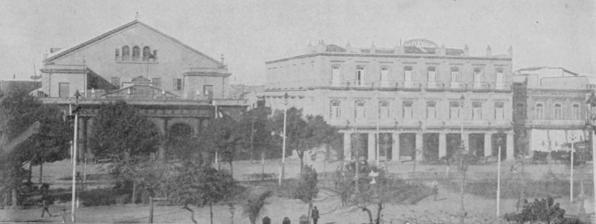
Building: Tacón Theatre
Country: Cuba
Year built: 1838
Former theatre in Havana, Cuba Tacón Theatre General information Coordinates 23°08′13″N 82°21′33″W / 23.137039°N 82.359289°W / 23.137039; -82.359289 Teatro Tacón in 1853 Map of Havana. The Teatro Tacón (Tacón Theatre)  opened in 1838 in Havana , Cuba . Its auditorium contained 2,750 seats. It was built by Pancho Martí [ ca ] , a businessman from Barcelona who moved to Havana, and named after Miguel Tacón y Rosique ,  Governor of Cuba from 1834 to 1838. In 1847 Bottesini 's opera Cristoforo Colombo premiered there. By 1855, so many people attended events that the city issued parking regulations for carriages on performance nights. Architecture The Teatro Tacón had excellent acoustics, so much so that the Gran Teatro de La Habana was built around its old hall. Architect Paul Belau and U.S. firm Purdy and Henderson, Engineers kept the original structure and built the Centro Gallego (Galician Center), a European-styled addition and renovation for the purpose of enlarging its functions as well as serving as a means of introducing an elaborate system of circulation into an otherwise simple, and architecturally modest, preexisting box. Gallery Teatro Tacón, Havana, 1900 Teatro Tacón Gran Teatro de La Habana Back of the original theatre at Calles San Rafael and Consulado References